YMCA

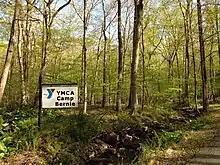
YMCA Camp Bernie

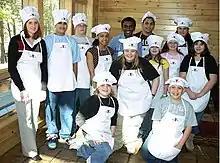
A YMCA camp in Huguenot, New York

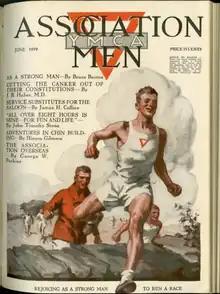
The June 1919 cover of "Association Men", a YMCA publication

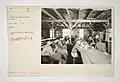
War Relief YMCA

The YMCA organisation has its head office in Vernier, Switzerland, where it moved to from Geneva in 2020. The organisation had been based in Geneva beginning in 1878. From 1995 to 2020 the head office was at 12 Clos Belmont, a villa listed as a historic site by the Canton of Geneva.